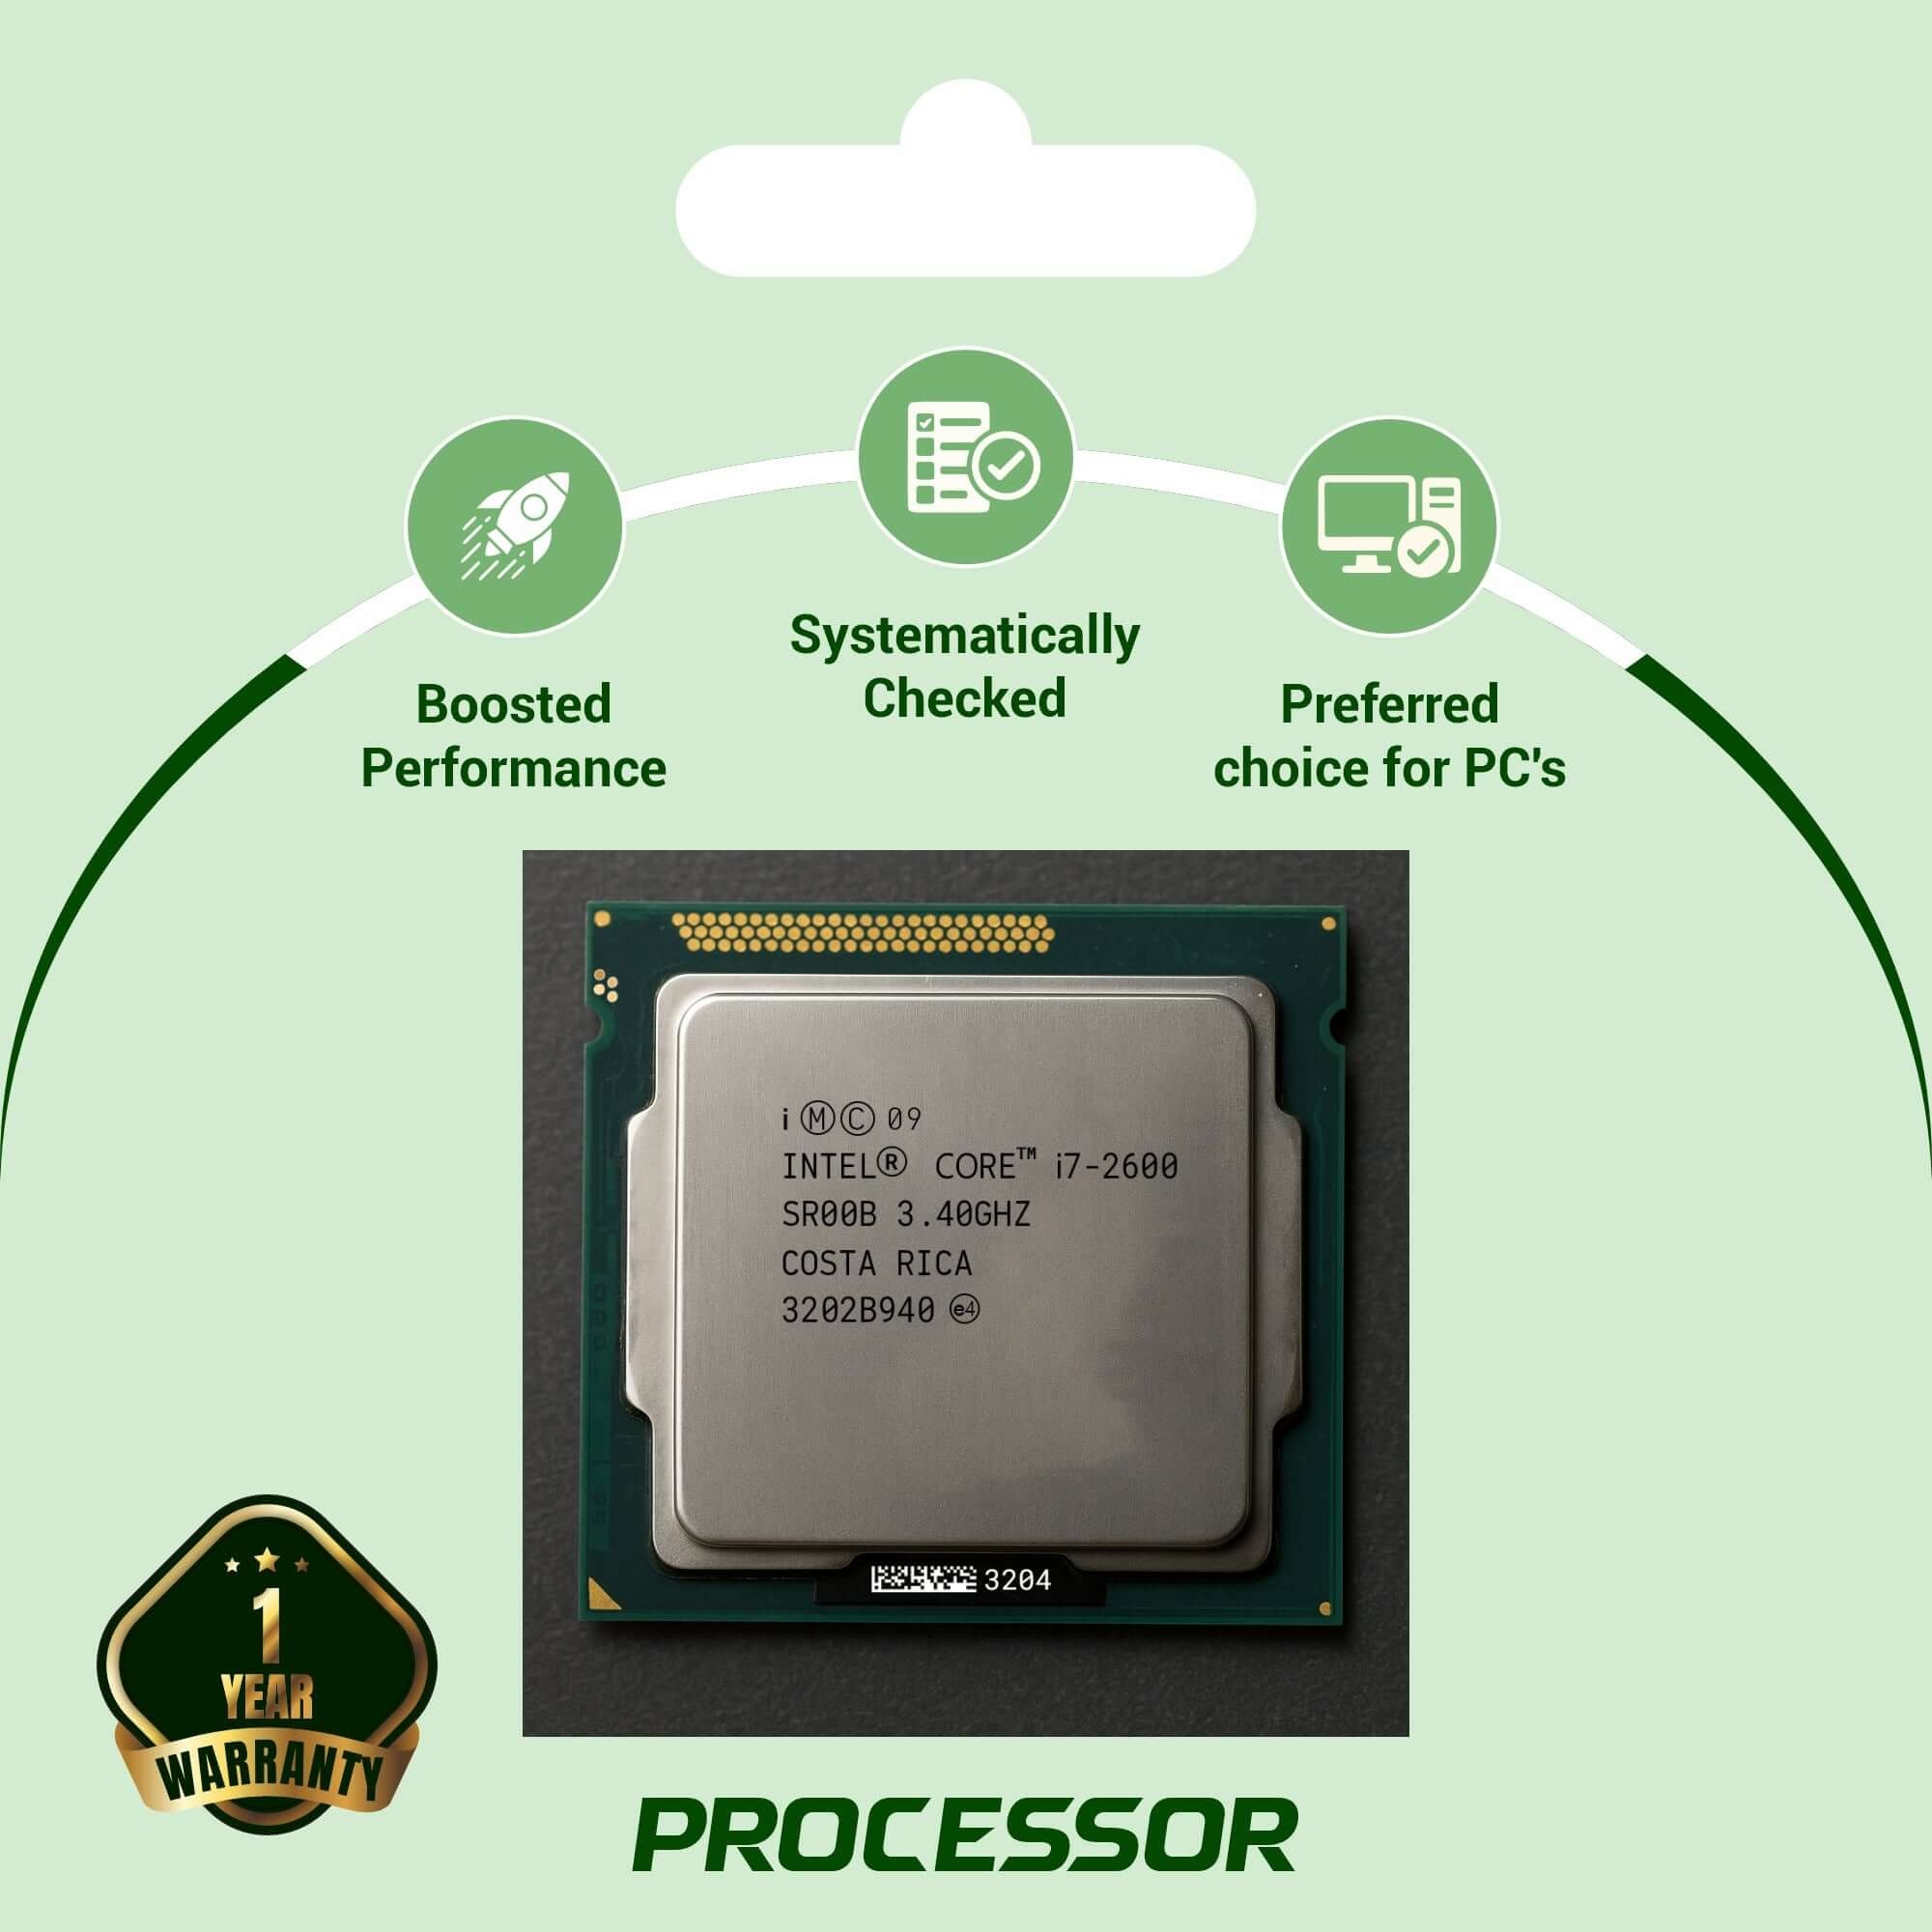
(Processor) Intel Core i7-2nd Generation | 1 Year Warranty | Support All Motherboards
Sales Package Processor Color Silver Integrated Graphics Yes Processor Brand Intel
Brand: Intel
Category: Electronics > Electronics Accessories > Computer Components > Computer Processors